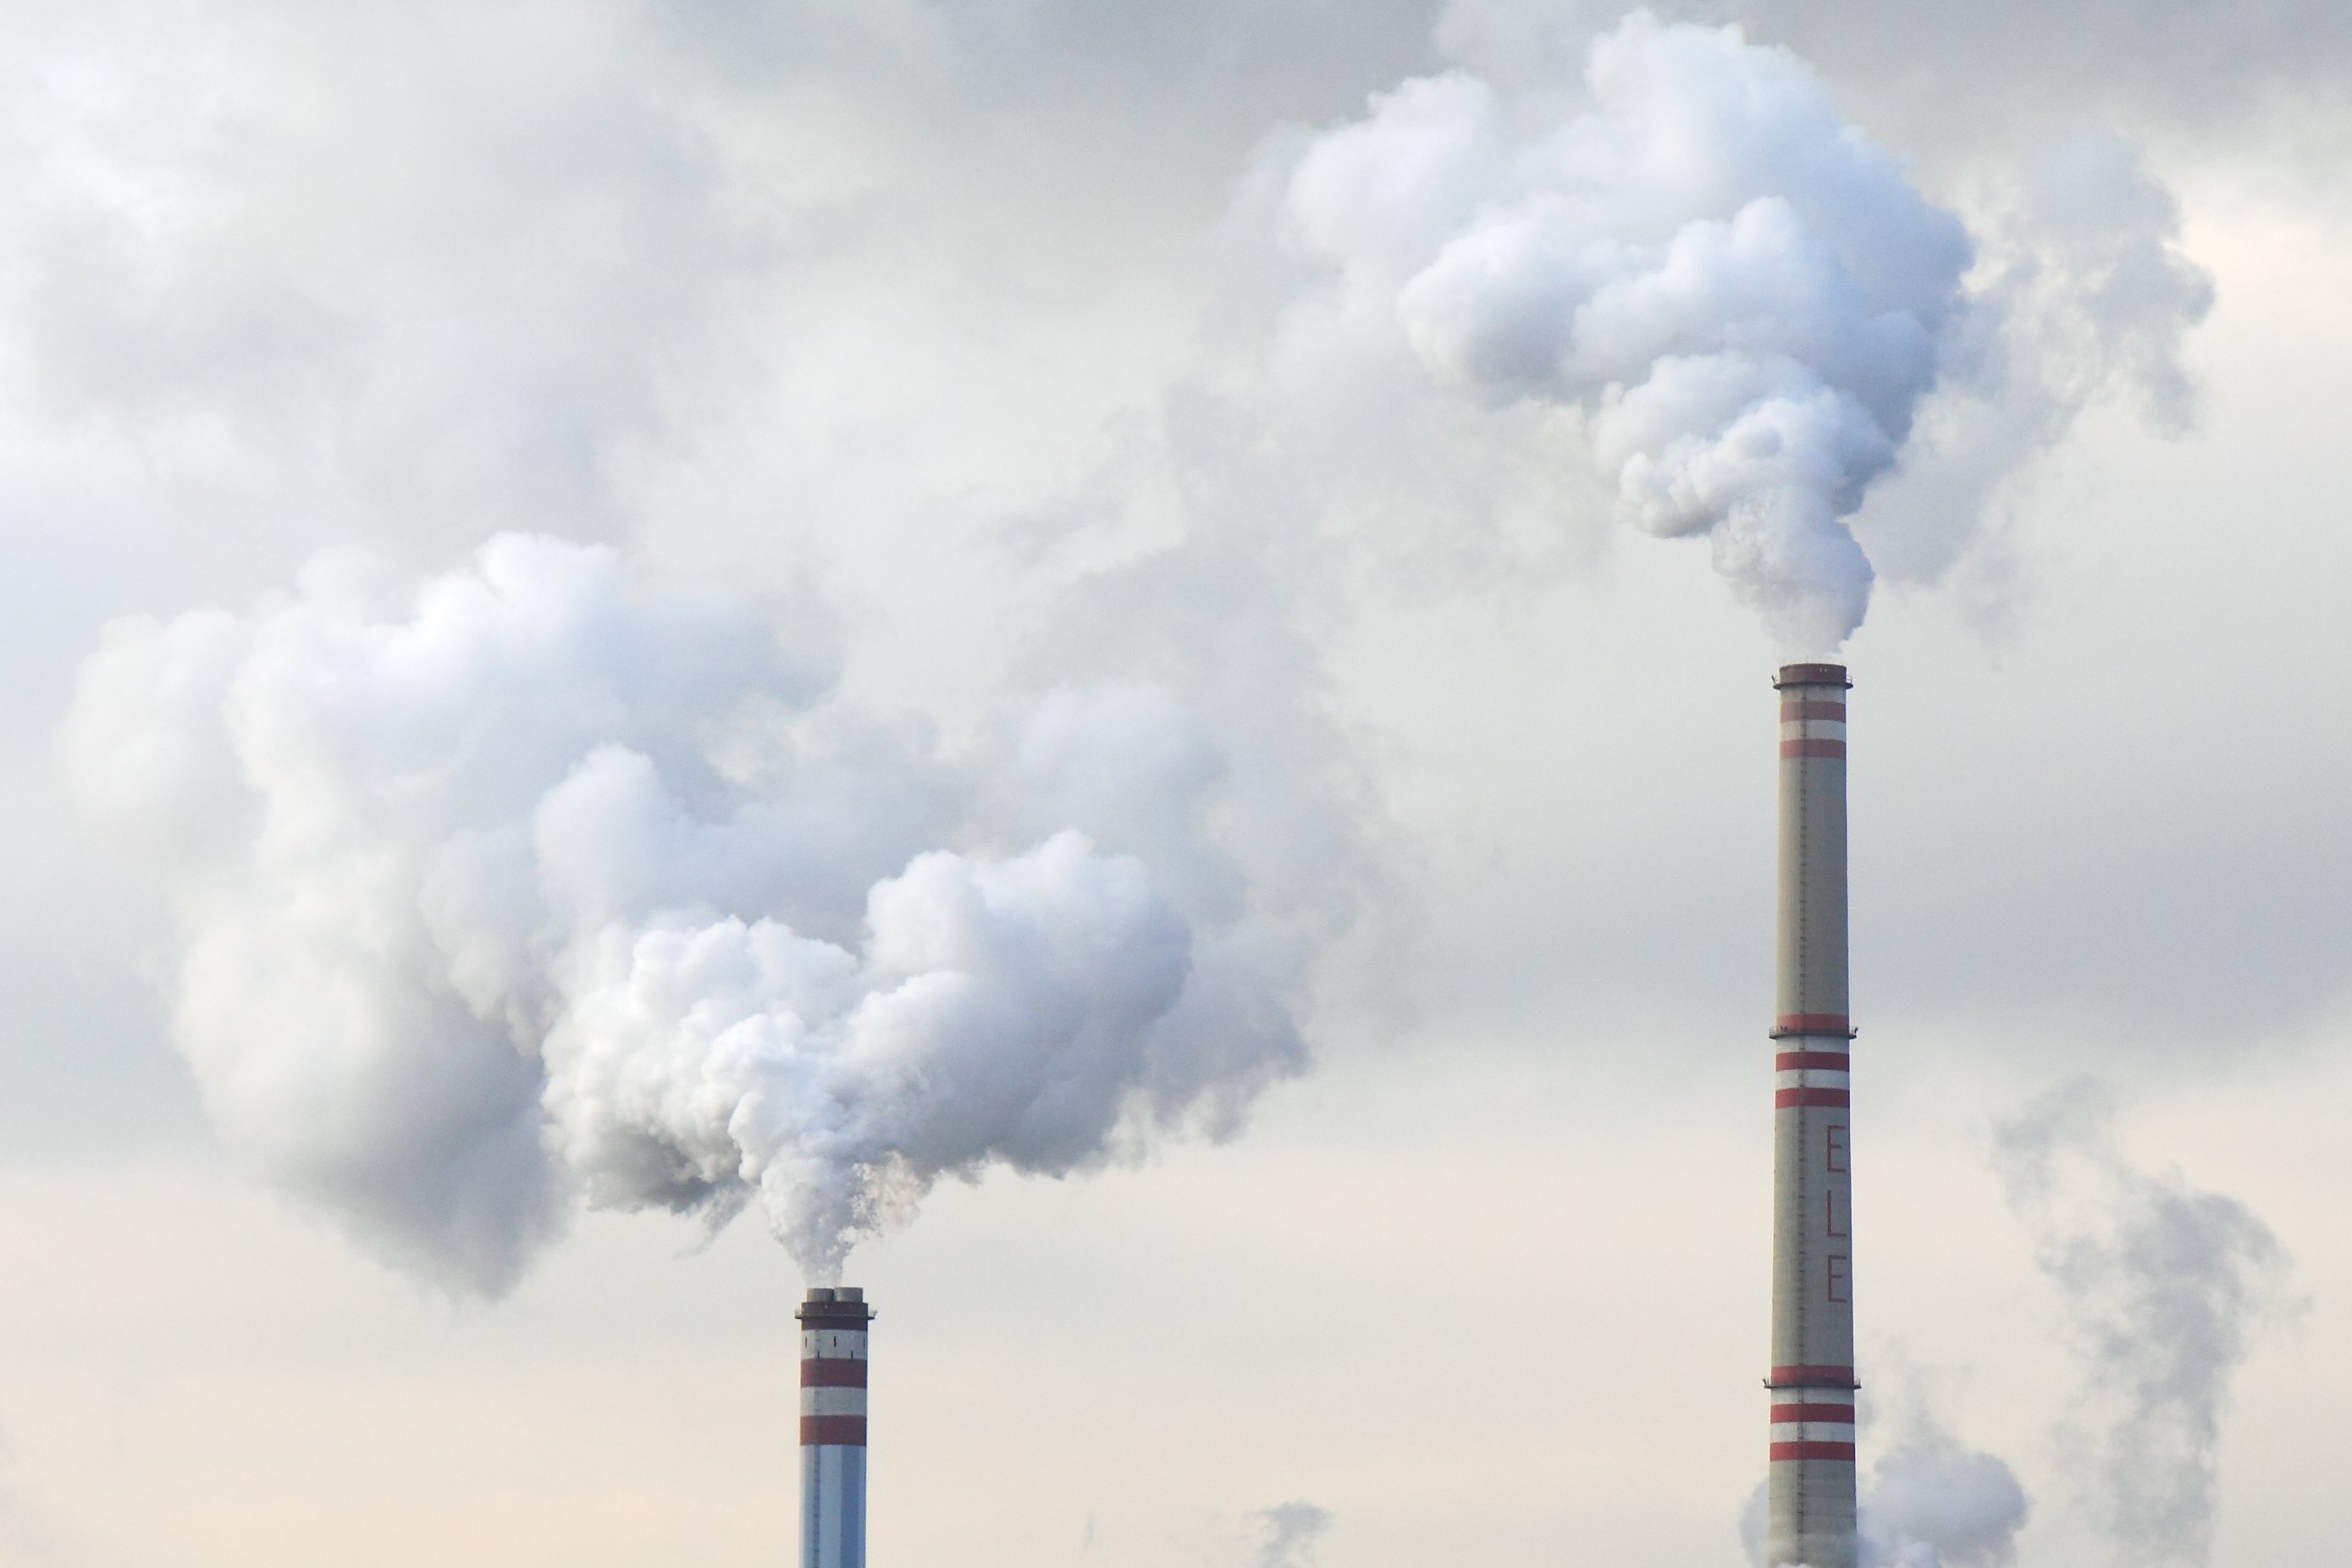
cloud, plant, steam, building, smoke, environment, cumulus, station, industrial, factory, electricity, generator, energy, power, clouds, fossil, coal, pollution, fuel, chimneys, power station, generating, atmosphere of earth, outdoor structure, gas flare